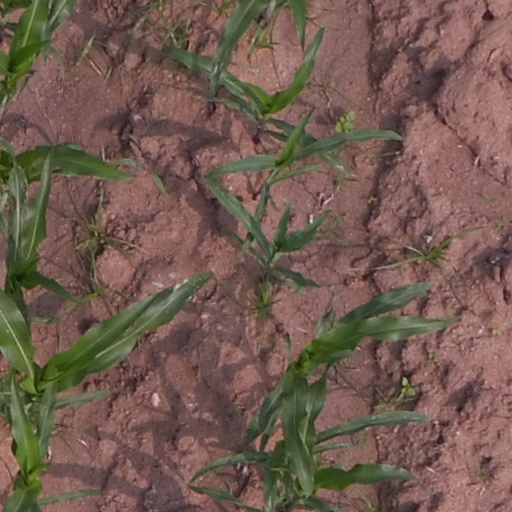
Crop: maize; corn